Question: Please indicate a possible affordance area of the knife that can be used for holding.
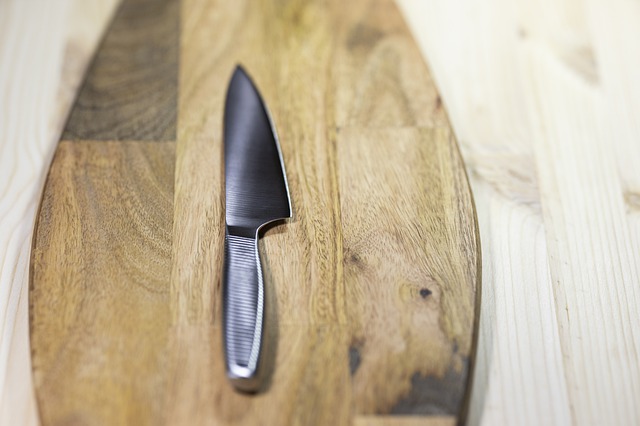
Answer: [225, 233, 267, 393]